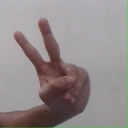
अक्षर: ऐ